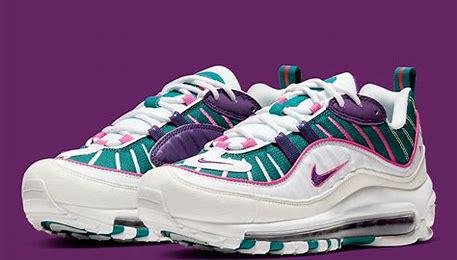
Brand: Nike
Model: Air Max 98